Kiamika River

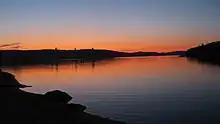
Kiamika Reservoir

In the Algonquin language, the term "Kiamika" means: "steep or cut below the water". In his notes of 1863, Stanislas Drapeau, affirms that the township of Kiamica derives its name from the river, which had probably been so designated for a long time. On the 1891 township map, Petit lac Kiamika was designated Petit lac à l'Écorce. The oldest cartographic spelling of the toponym R. Kiamika appears on a map by Eugène Taché dated 1870.